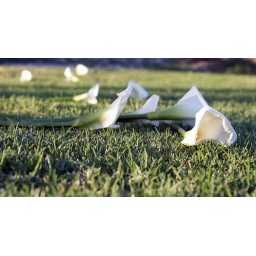
these lilies were scattered on the grass at the park today (they grow in masses nearby). such a pretty flower